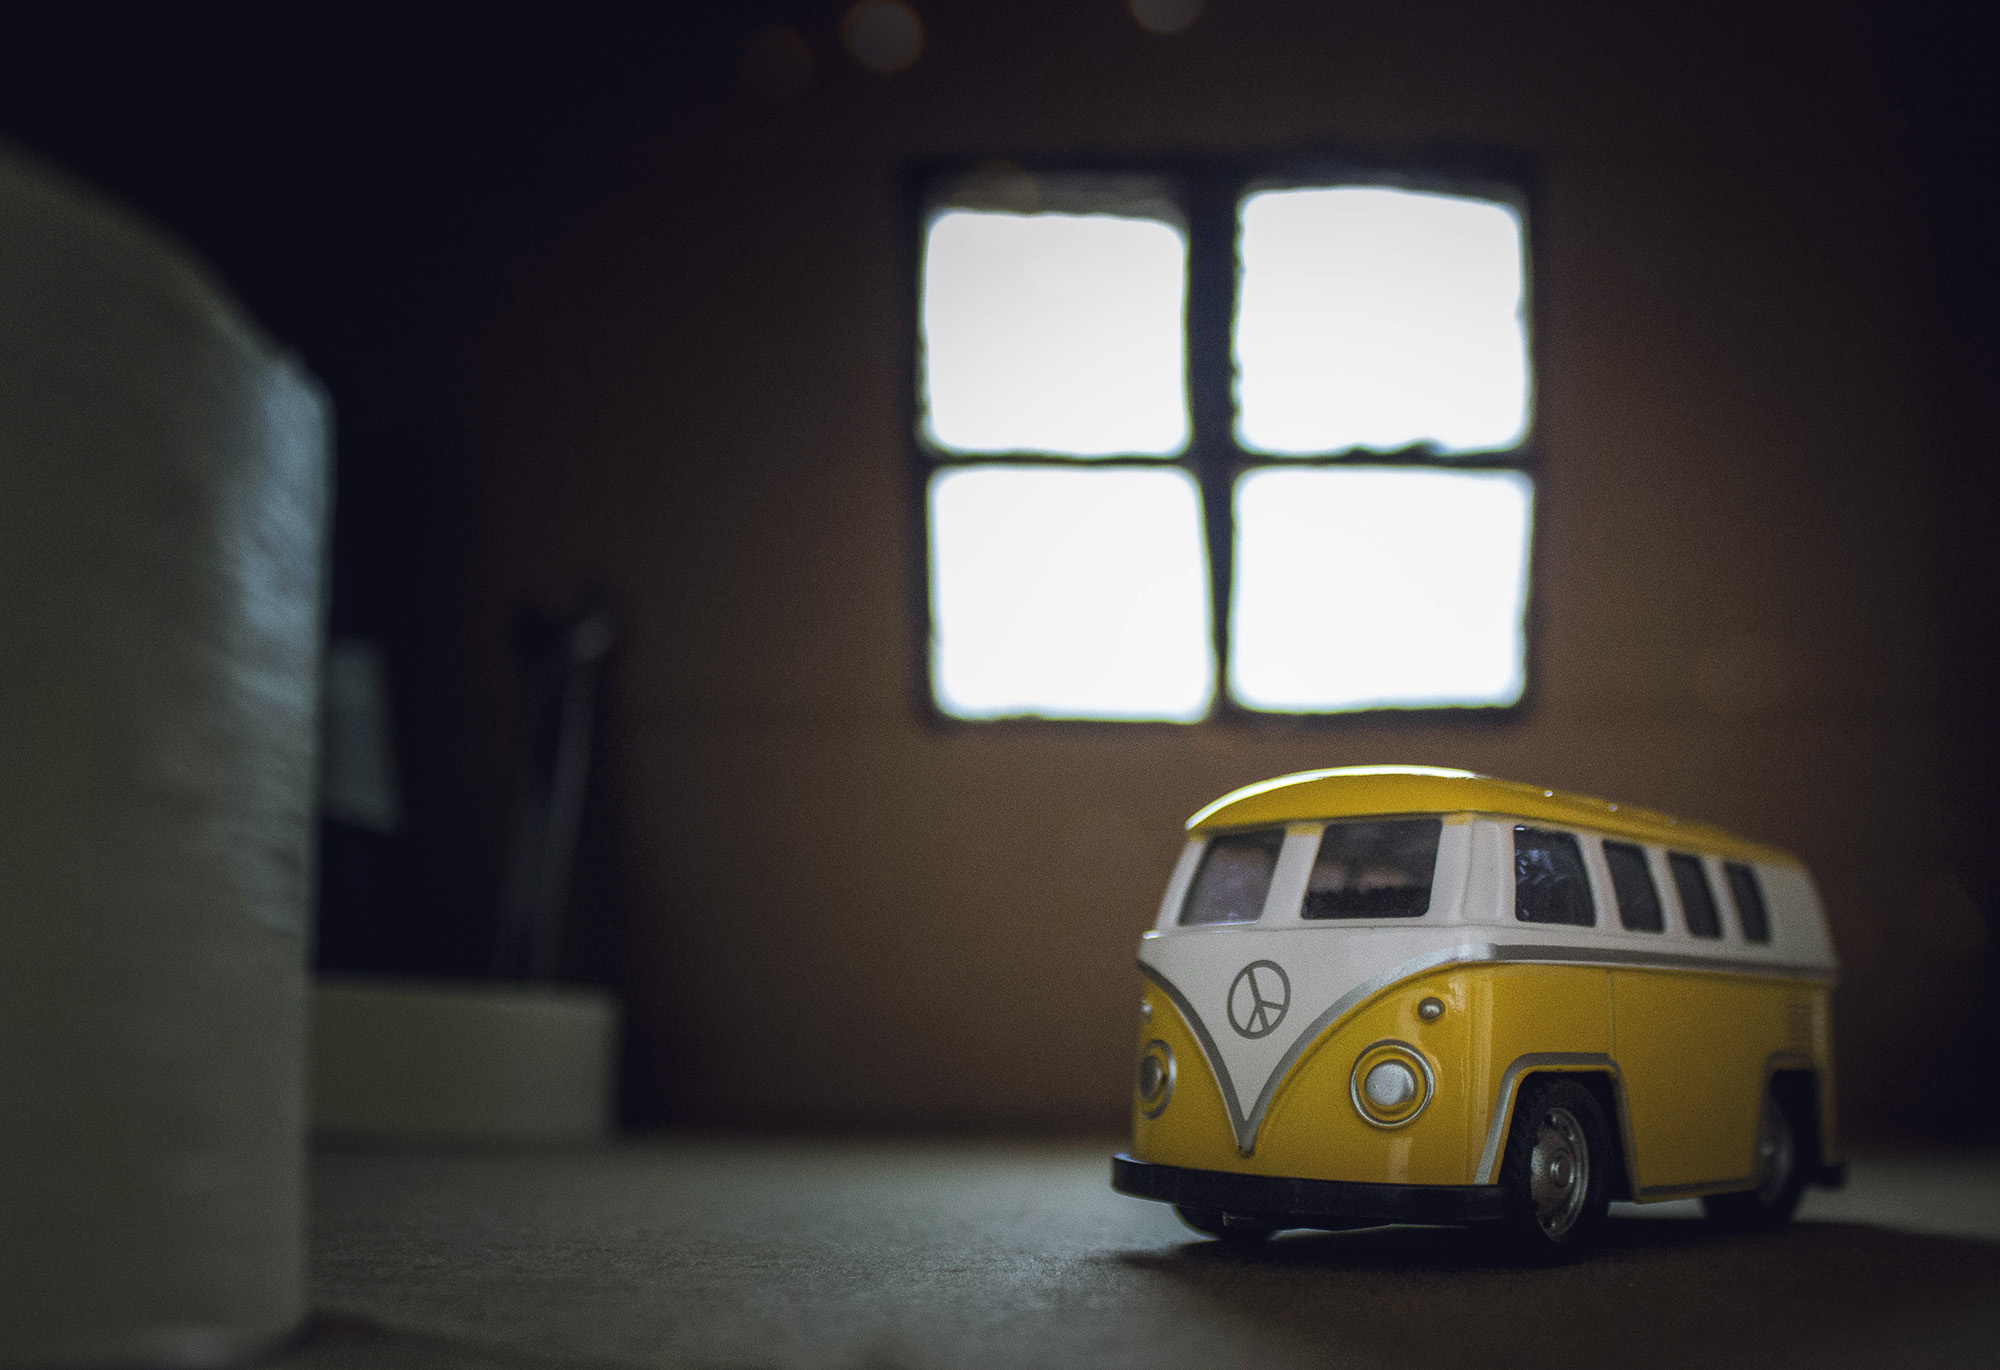
toy car, car, yellow, motor vehicle, vehicle, automotive design, mid size car, model car, compact car